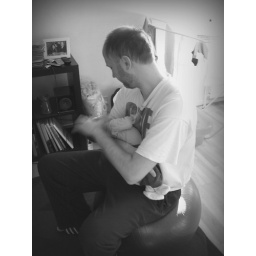
Picture taken by mama talala100.The person who invented the bouncing exercise ball deserves the Nobel Peace Prize.